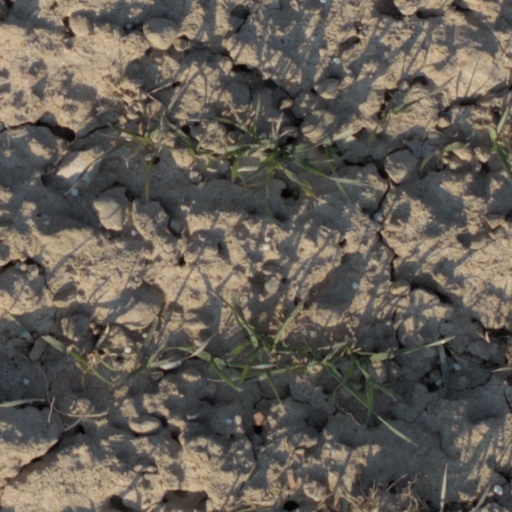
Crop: wheat